Liang Hua

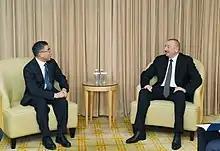
Liang Hua and Ilham Aliyev in April 2019

Liang Hua (born 1964) is a Chinese business executive and the current chairman of Huawei Technologies Co., Ltd.